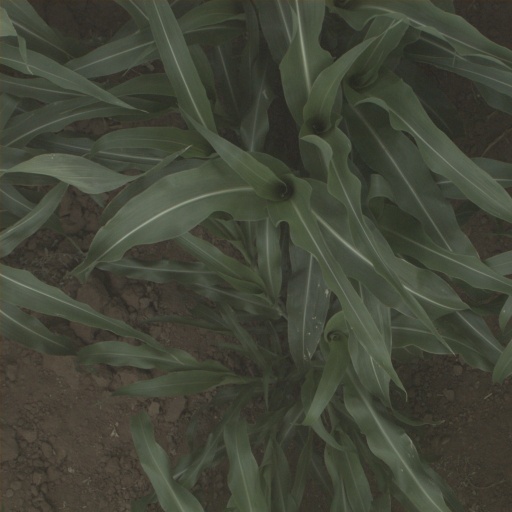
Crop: sorghum